List of birds of Illinois

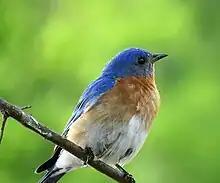
Eastern bluebird

The thrushes are a group of passerine birds that occur mainly but not exclusively in the Old World. They are plump, soft plumaged, small to medium-sized insectivores or sometimes omnivores, often feeding on the ground. Many have attractive songs. Ten species have been recorded in Illinois.